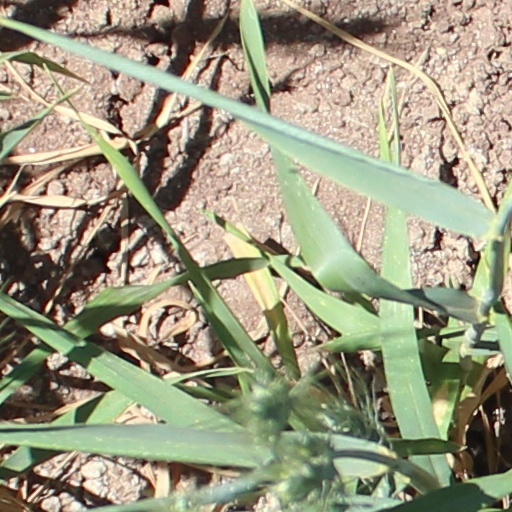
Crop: wheat